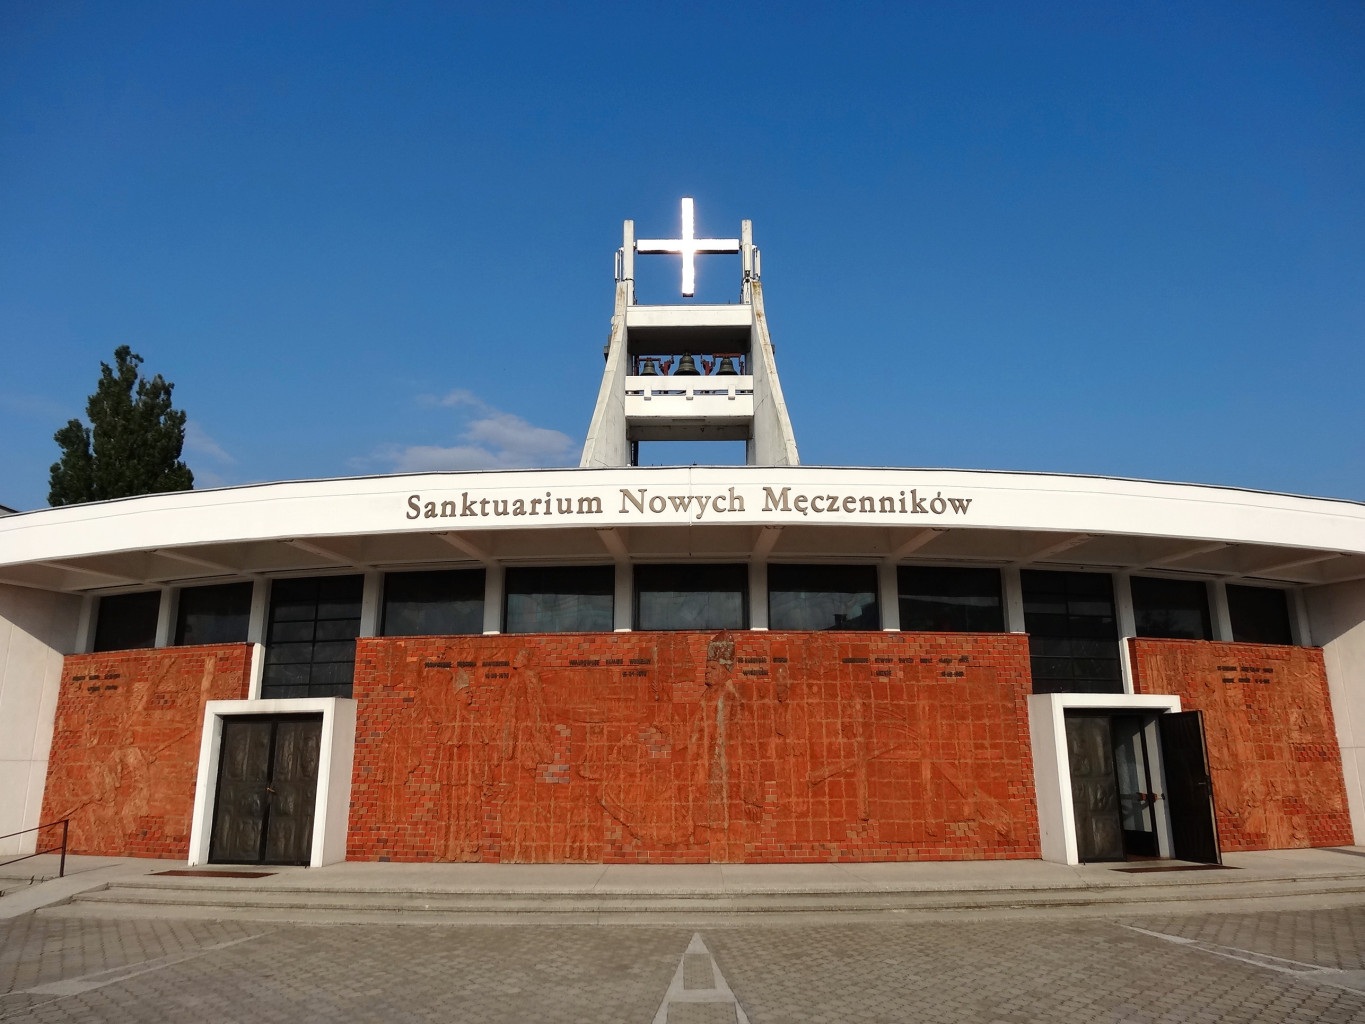
architecture, structure, building, landmark, facade, modern, stadium, religious, theatre, poland, christianity, bydgoszcz, five saints brothers church, sport venue